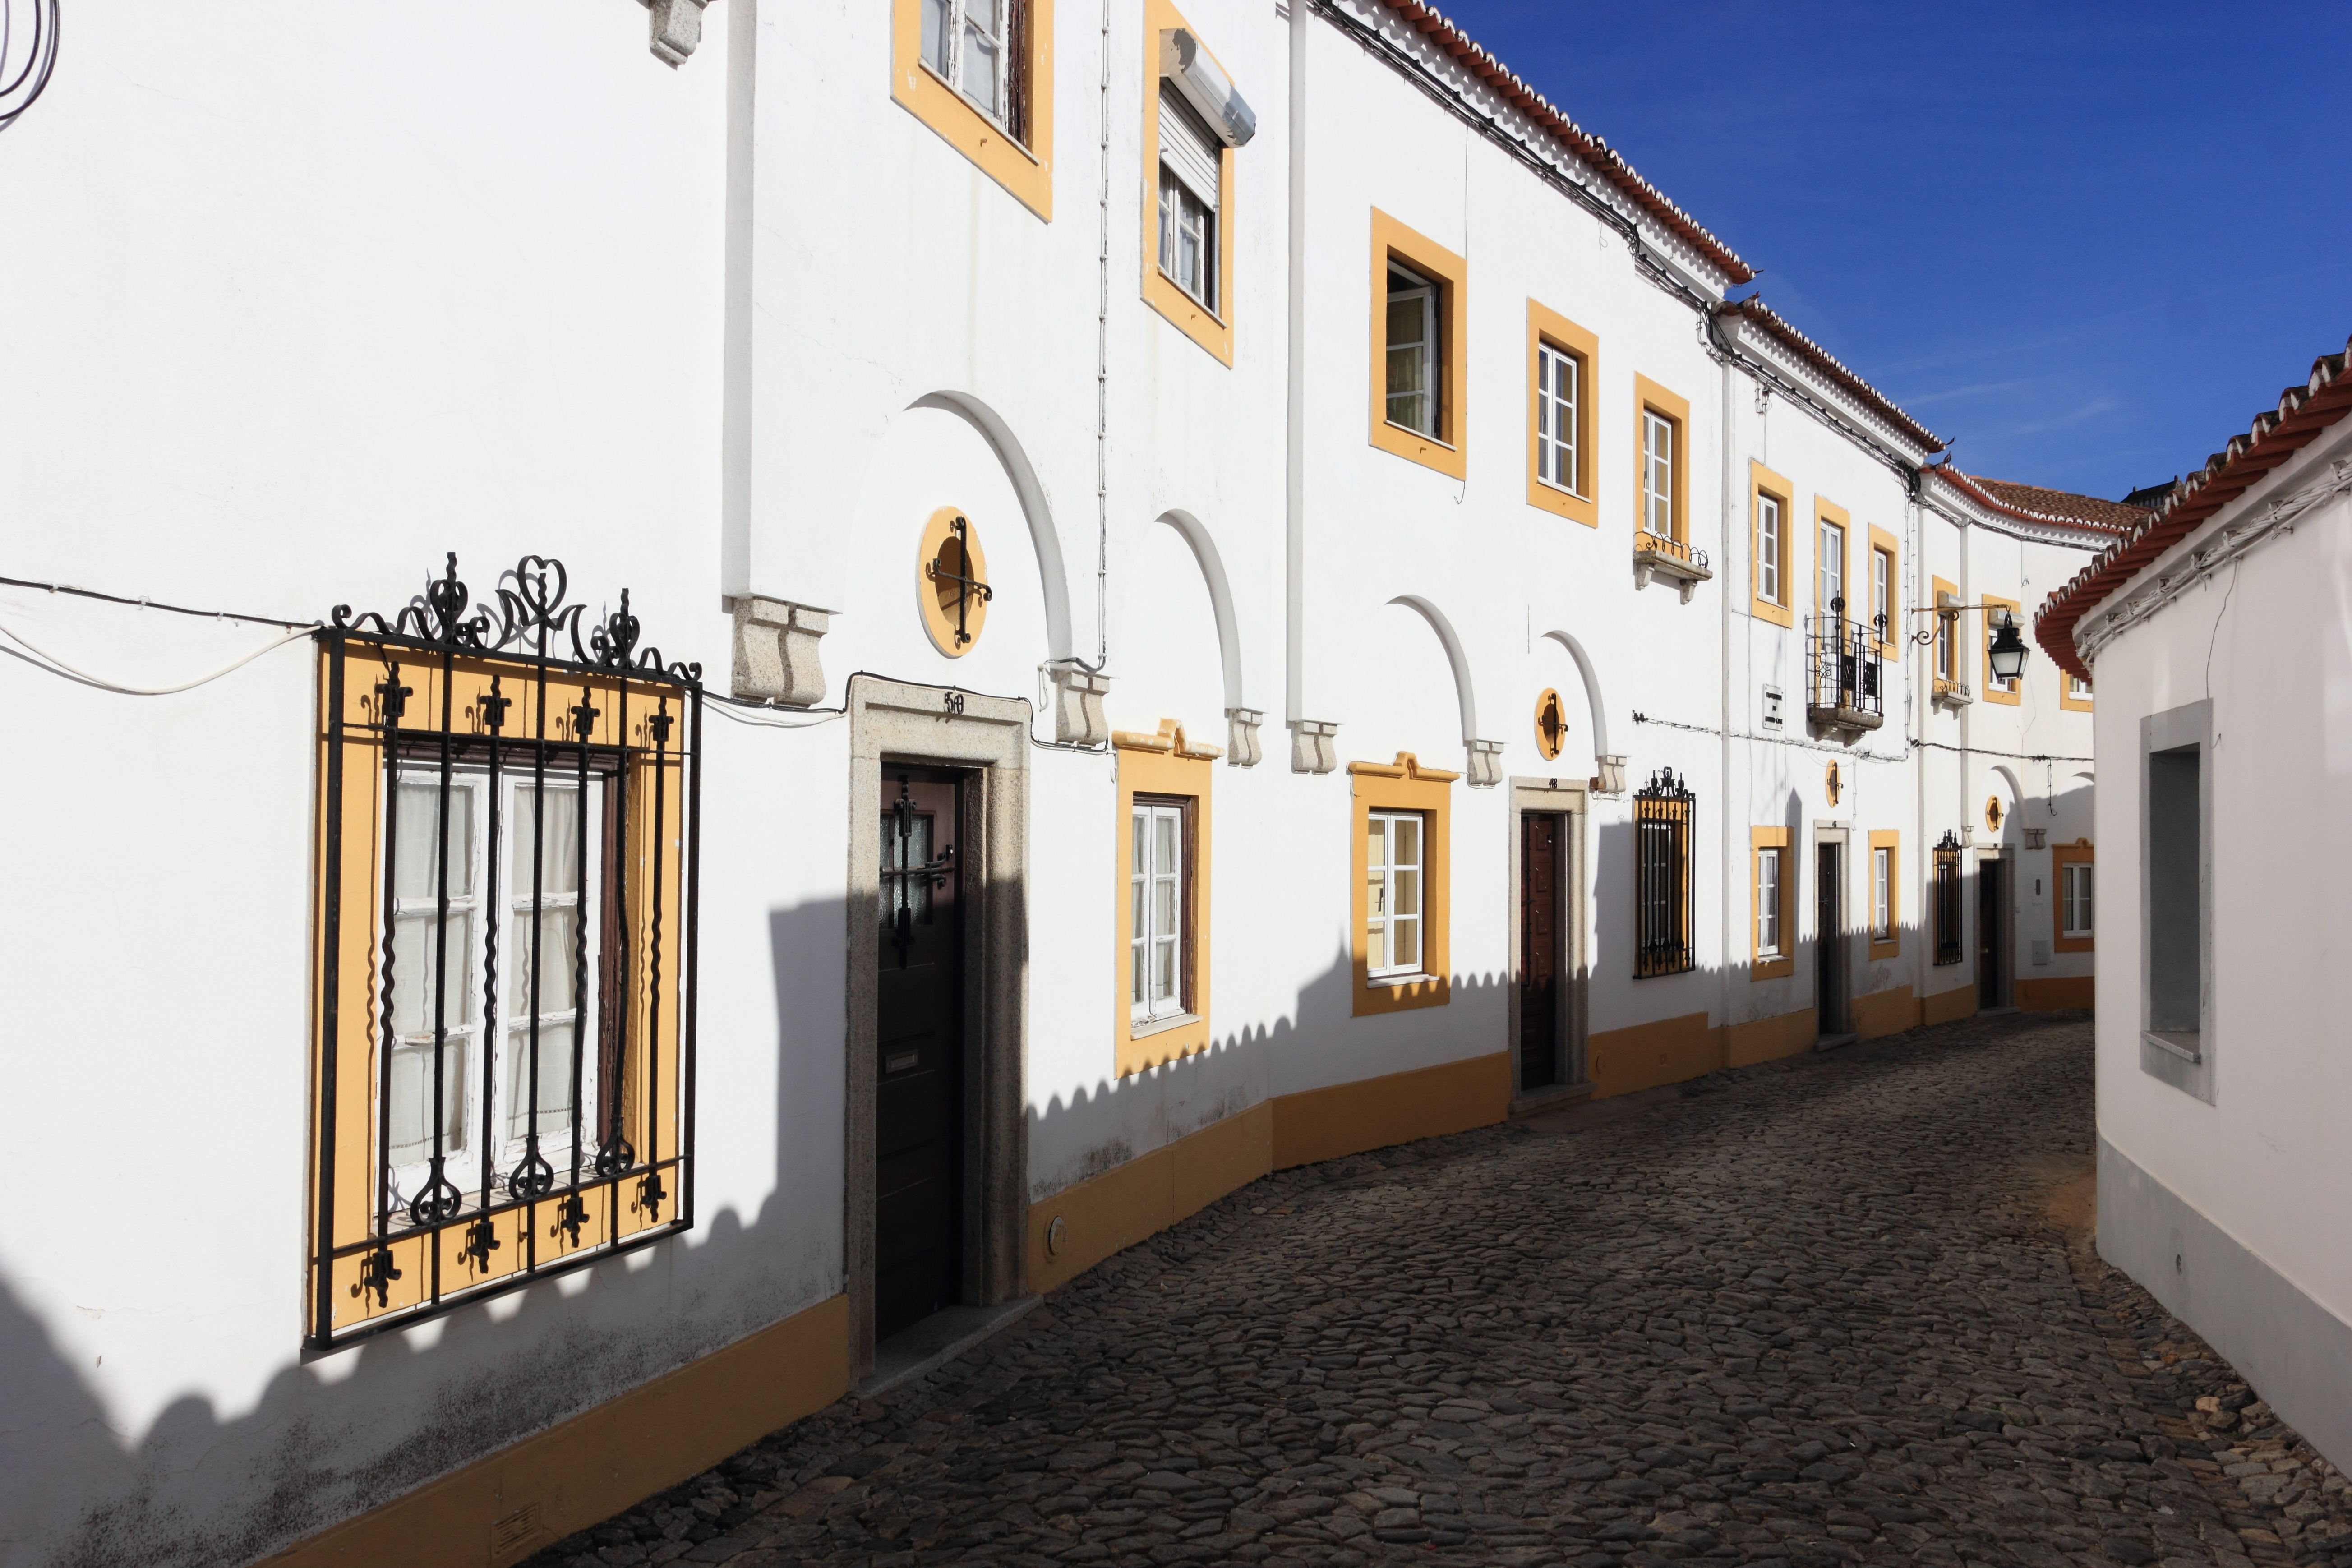
architecture, street, window, town, building, facade, property, apartment, bars, portugal, synagogue, estate, hacienda, neighbourhood, evora